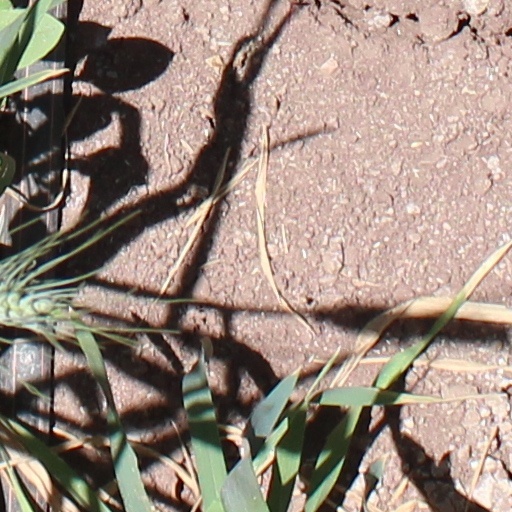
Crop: wheat